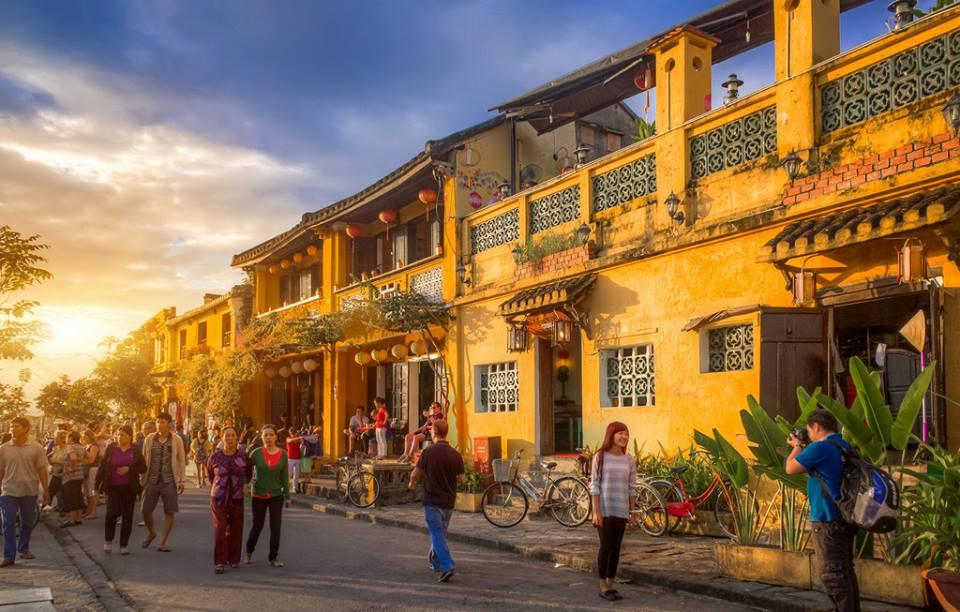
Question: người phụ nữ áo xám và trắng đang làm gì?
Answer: đang tạo dáng để chụp ảnh